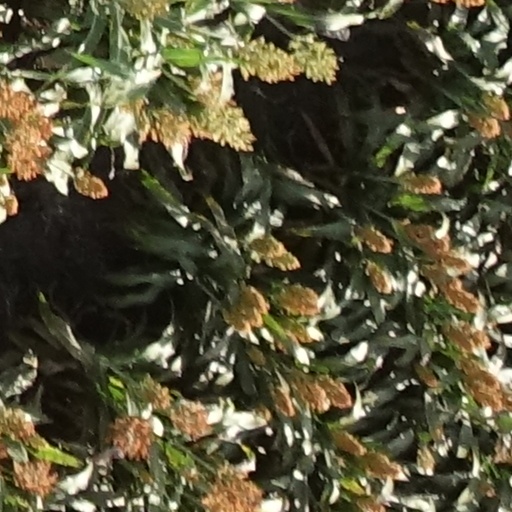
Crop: sorghum